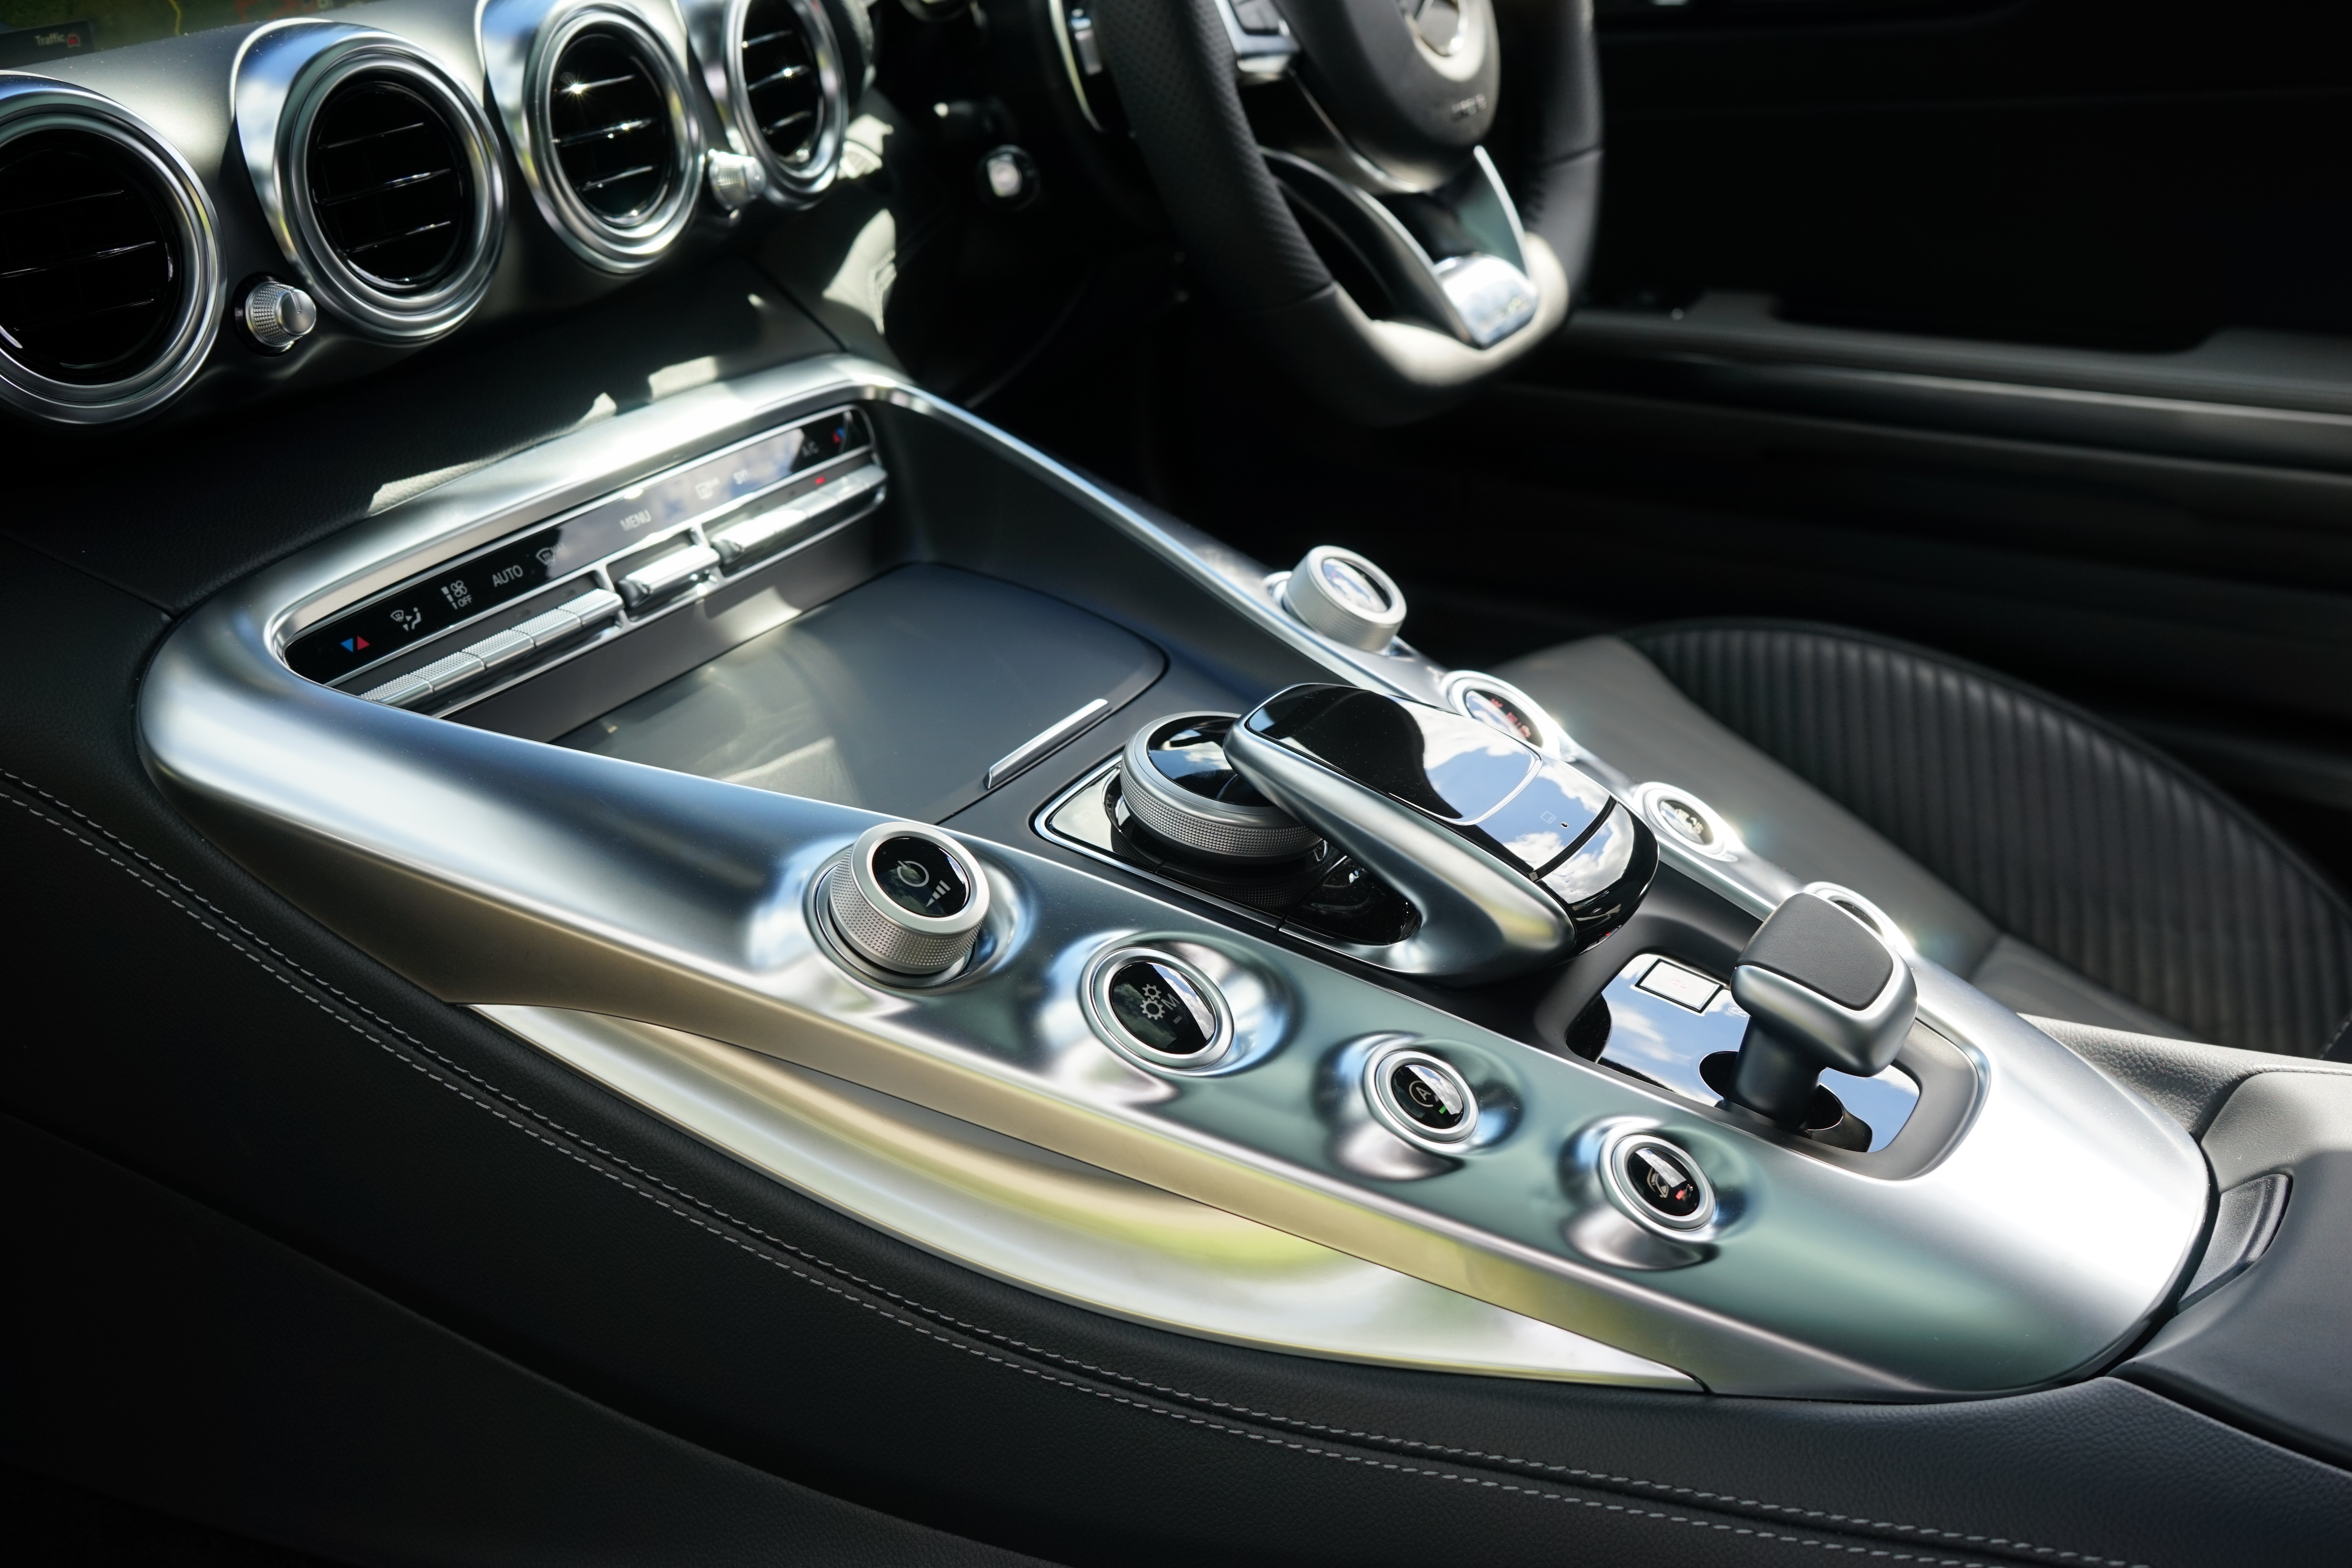
technology, car, wheel, automobile, interior, transport, vehicle, symbol, drive, auto, headlight, speed, modern, emblem, automotive, sports car, headlamp, race, supercar, power, luxury, design, logo, motor, style, mercedes, edition, fast, badge, mercedes benz, benz, stunning, limited, land vehicle, amg gt, gts, formula one, lewis hamilton, automobile make, automotive exterior, automotive design, luxury vehicle